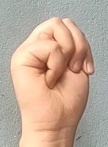
ASL sign: M